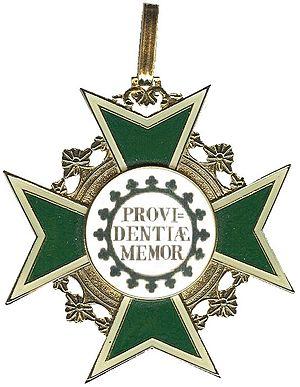
L'ordre de la Couronne de Saxe est un ordre honorifique du royaume de Saxe, créé en 1807 par le roi Frédéric-Auguste Iᵉʳ.